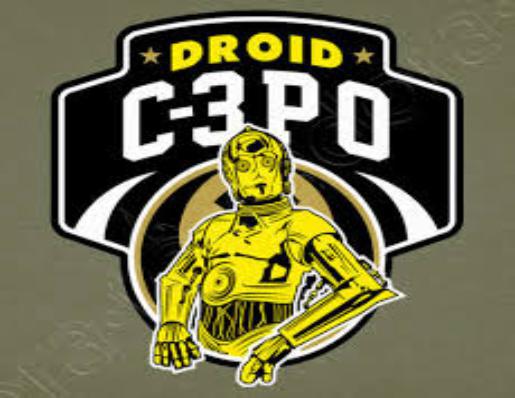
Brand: c-3po's
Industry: Leisure